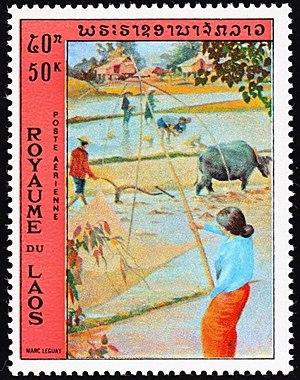
peinture de marc Leguay (Laos 1972)
Marc Leguay, né le 10 janvier 1910 à Charleville et mort le 22 mai 2001 à Ban Kô Nong Saeng, est un peintre français qui a vécu au Laos de 1936 à 1975. Ses peintures sont connues en France et en dehors de son pays d'adoption principalement par l'intermédiaire des timbres-poste laotiens qu'elles ont illustrés à partir de 1951.